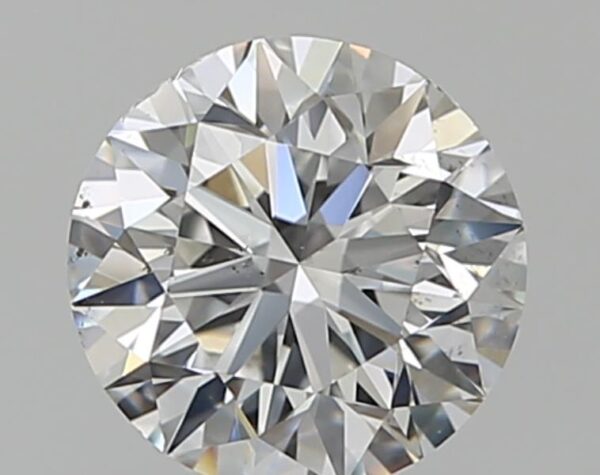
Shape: round
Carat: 0.9
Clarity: SI1
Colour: E
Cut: EX
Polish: EX
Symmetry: VG
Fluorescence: N
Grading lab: GIA
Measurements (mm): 6.09 x 6.17 x 3.88